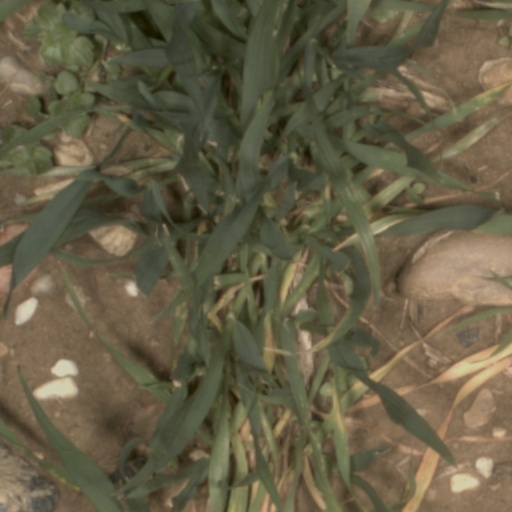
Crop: wheat